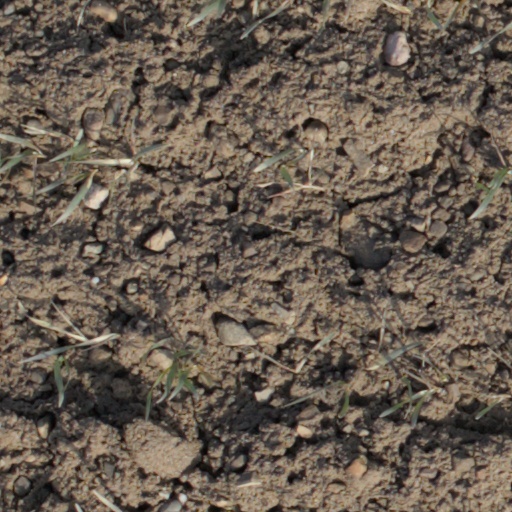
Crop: wheat